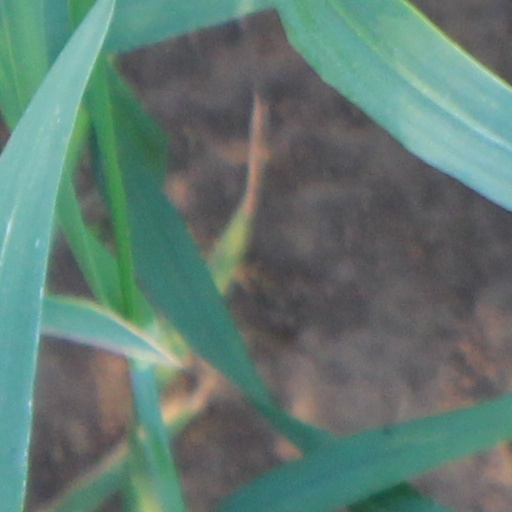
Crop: wheat